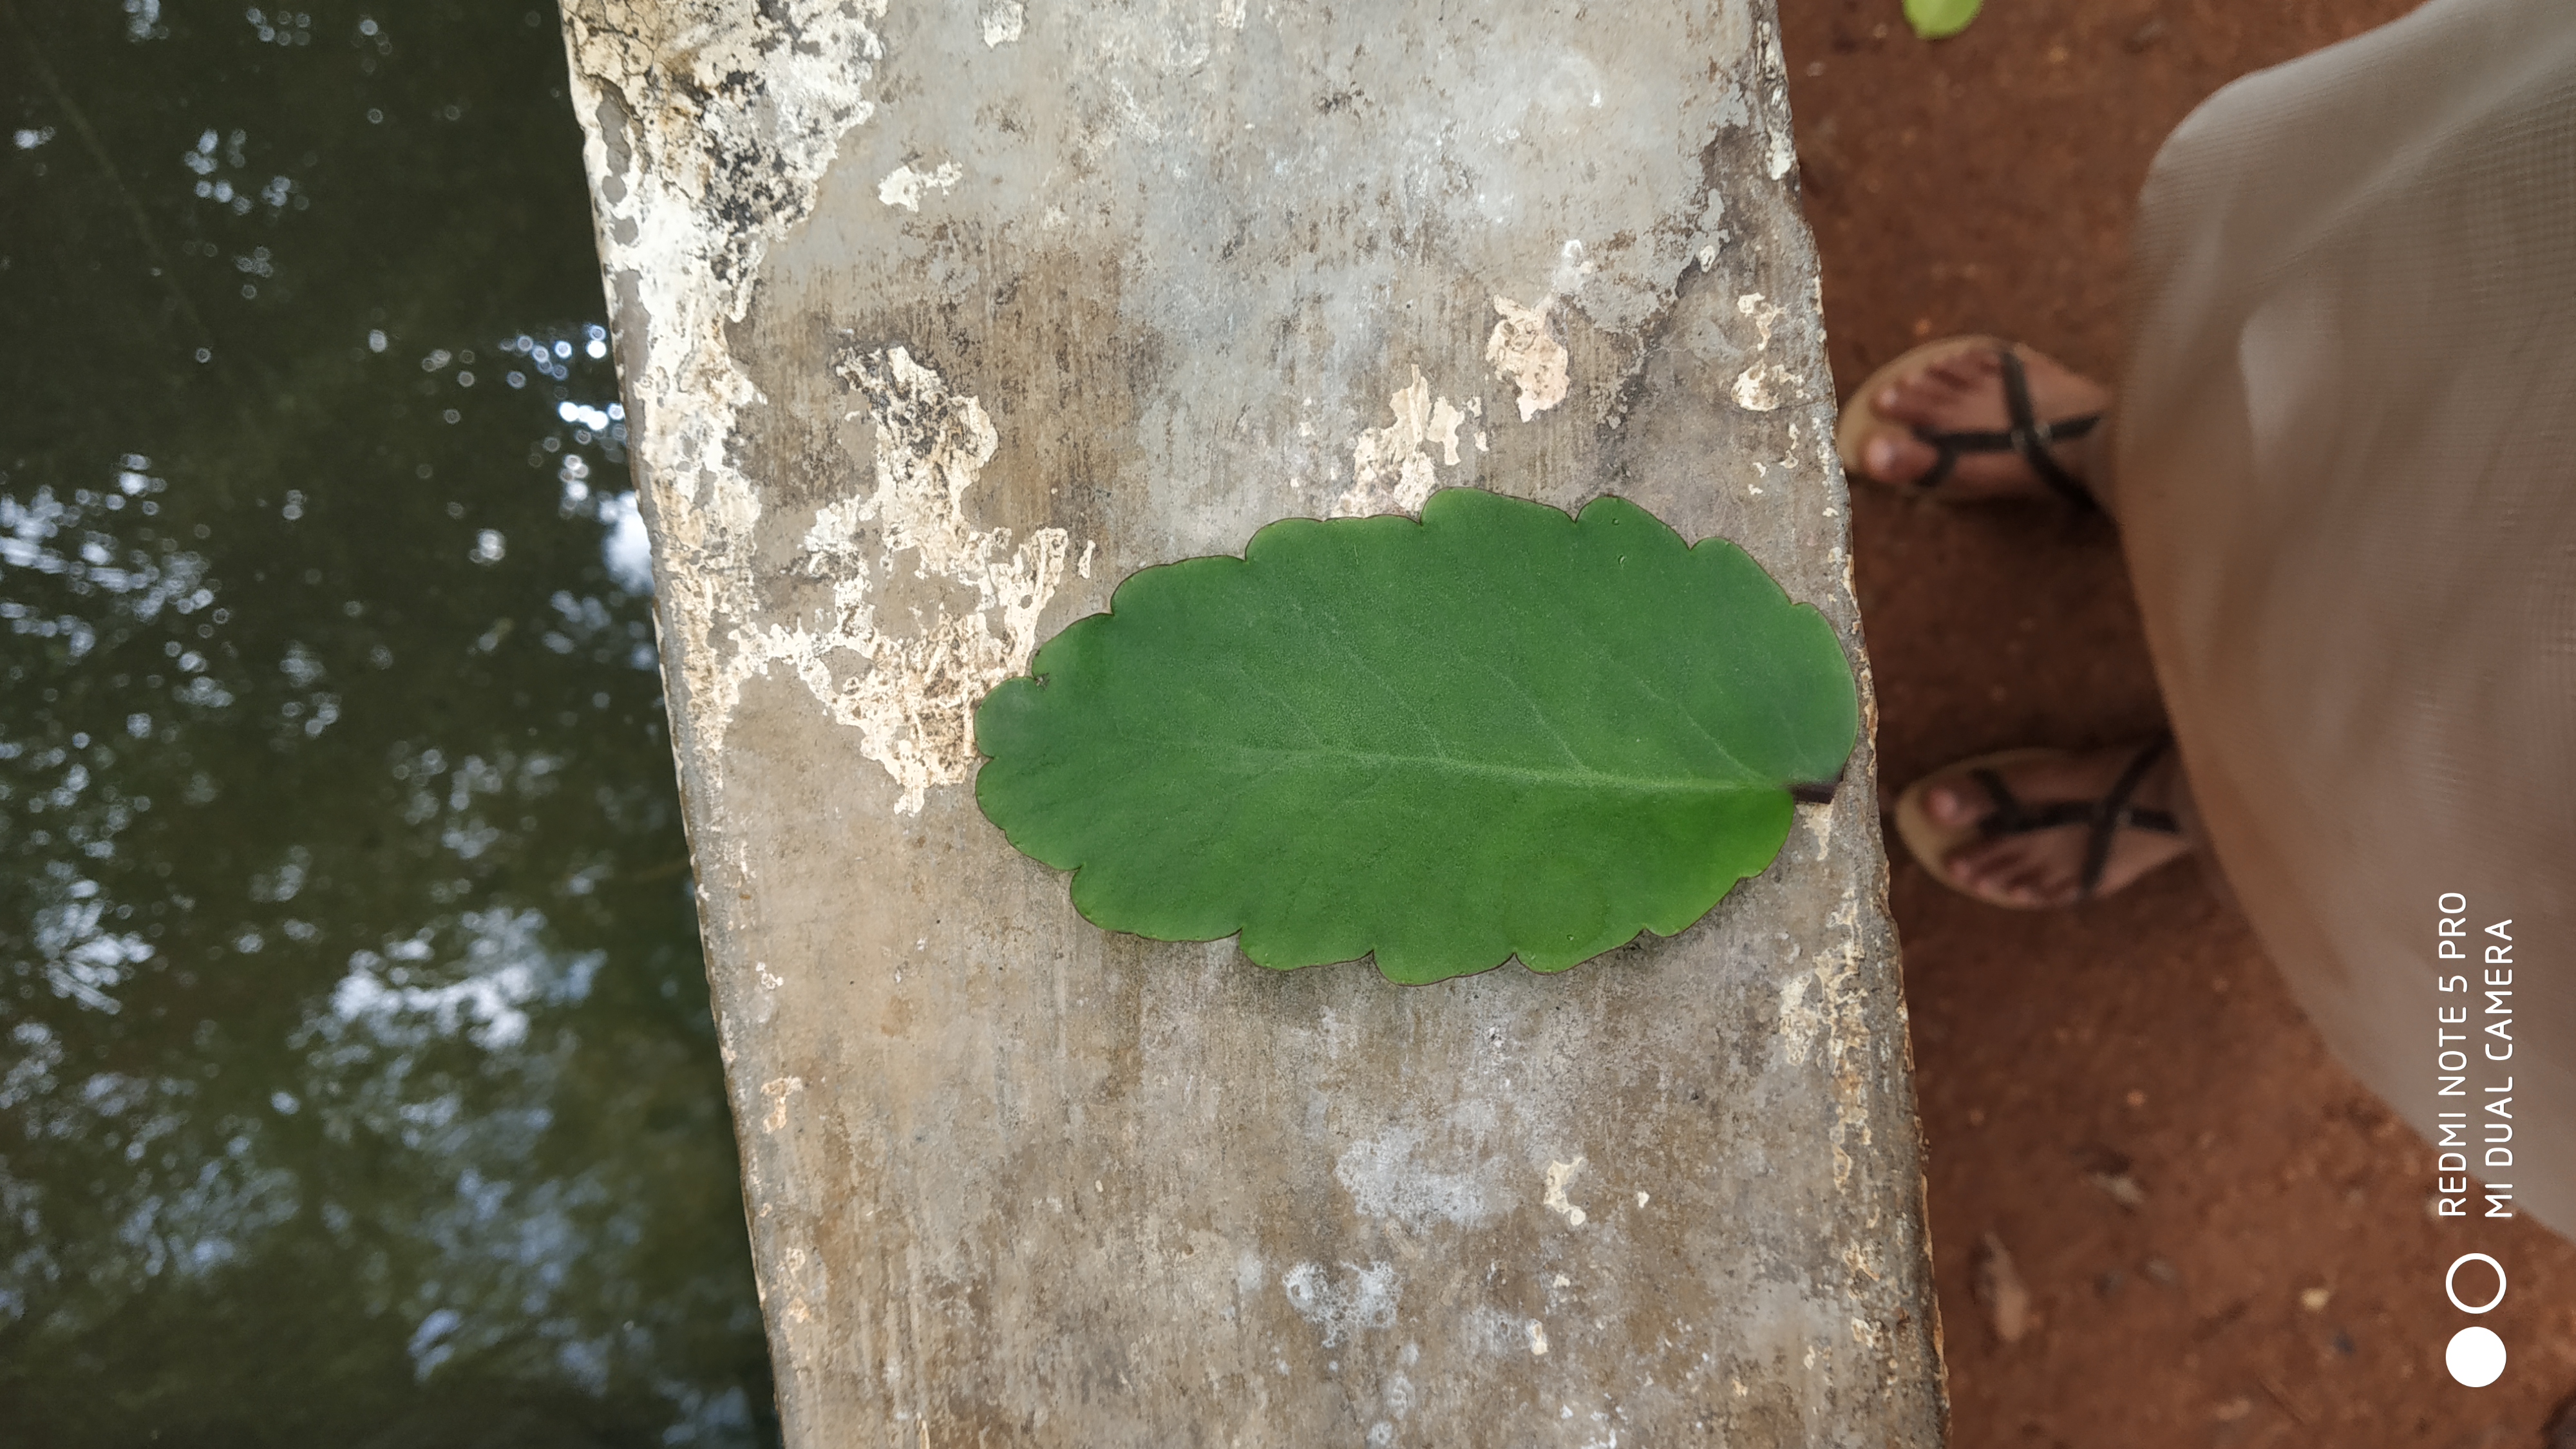
Plant: Spinach1